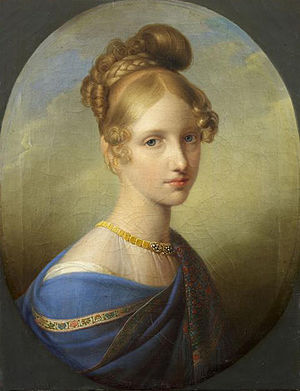
Johann Peter Krafft / Selecterede malerier
Johann Peter Krafft var en tysk historie- og portrætmaler.